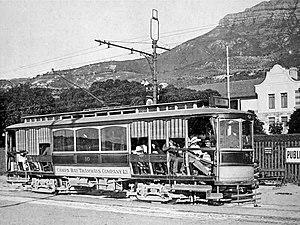
Camps Bay est un faubourg de la ville du Cap en Afrique du Sud. Dominée par la chaîne montagneuse des « 12 apôtres », Camps Bay est une banlieue aisée dont les plages de sable blanc sont bordées de palmiers. Sa vie nocturne attirent un grand nombre de touristes sud-africains et étrangers.